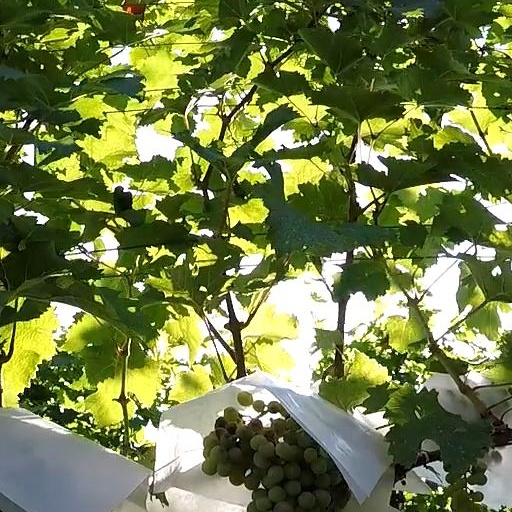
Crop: grape